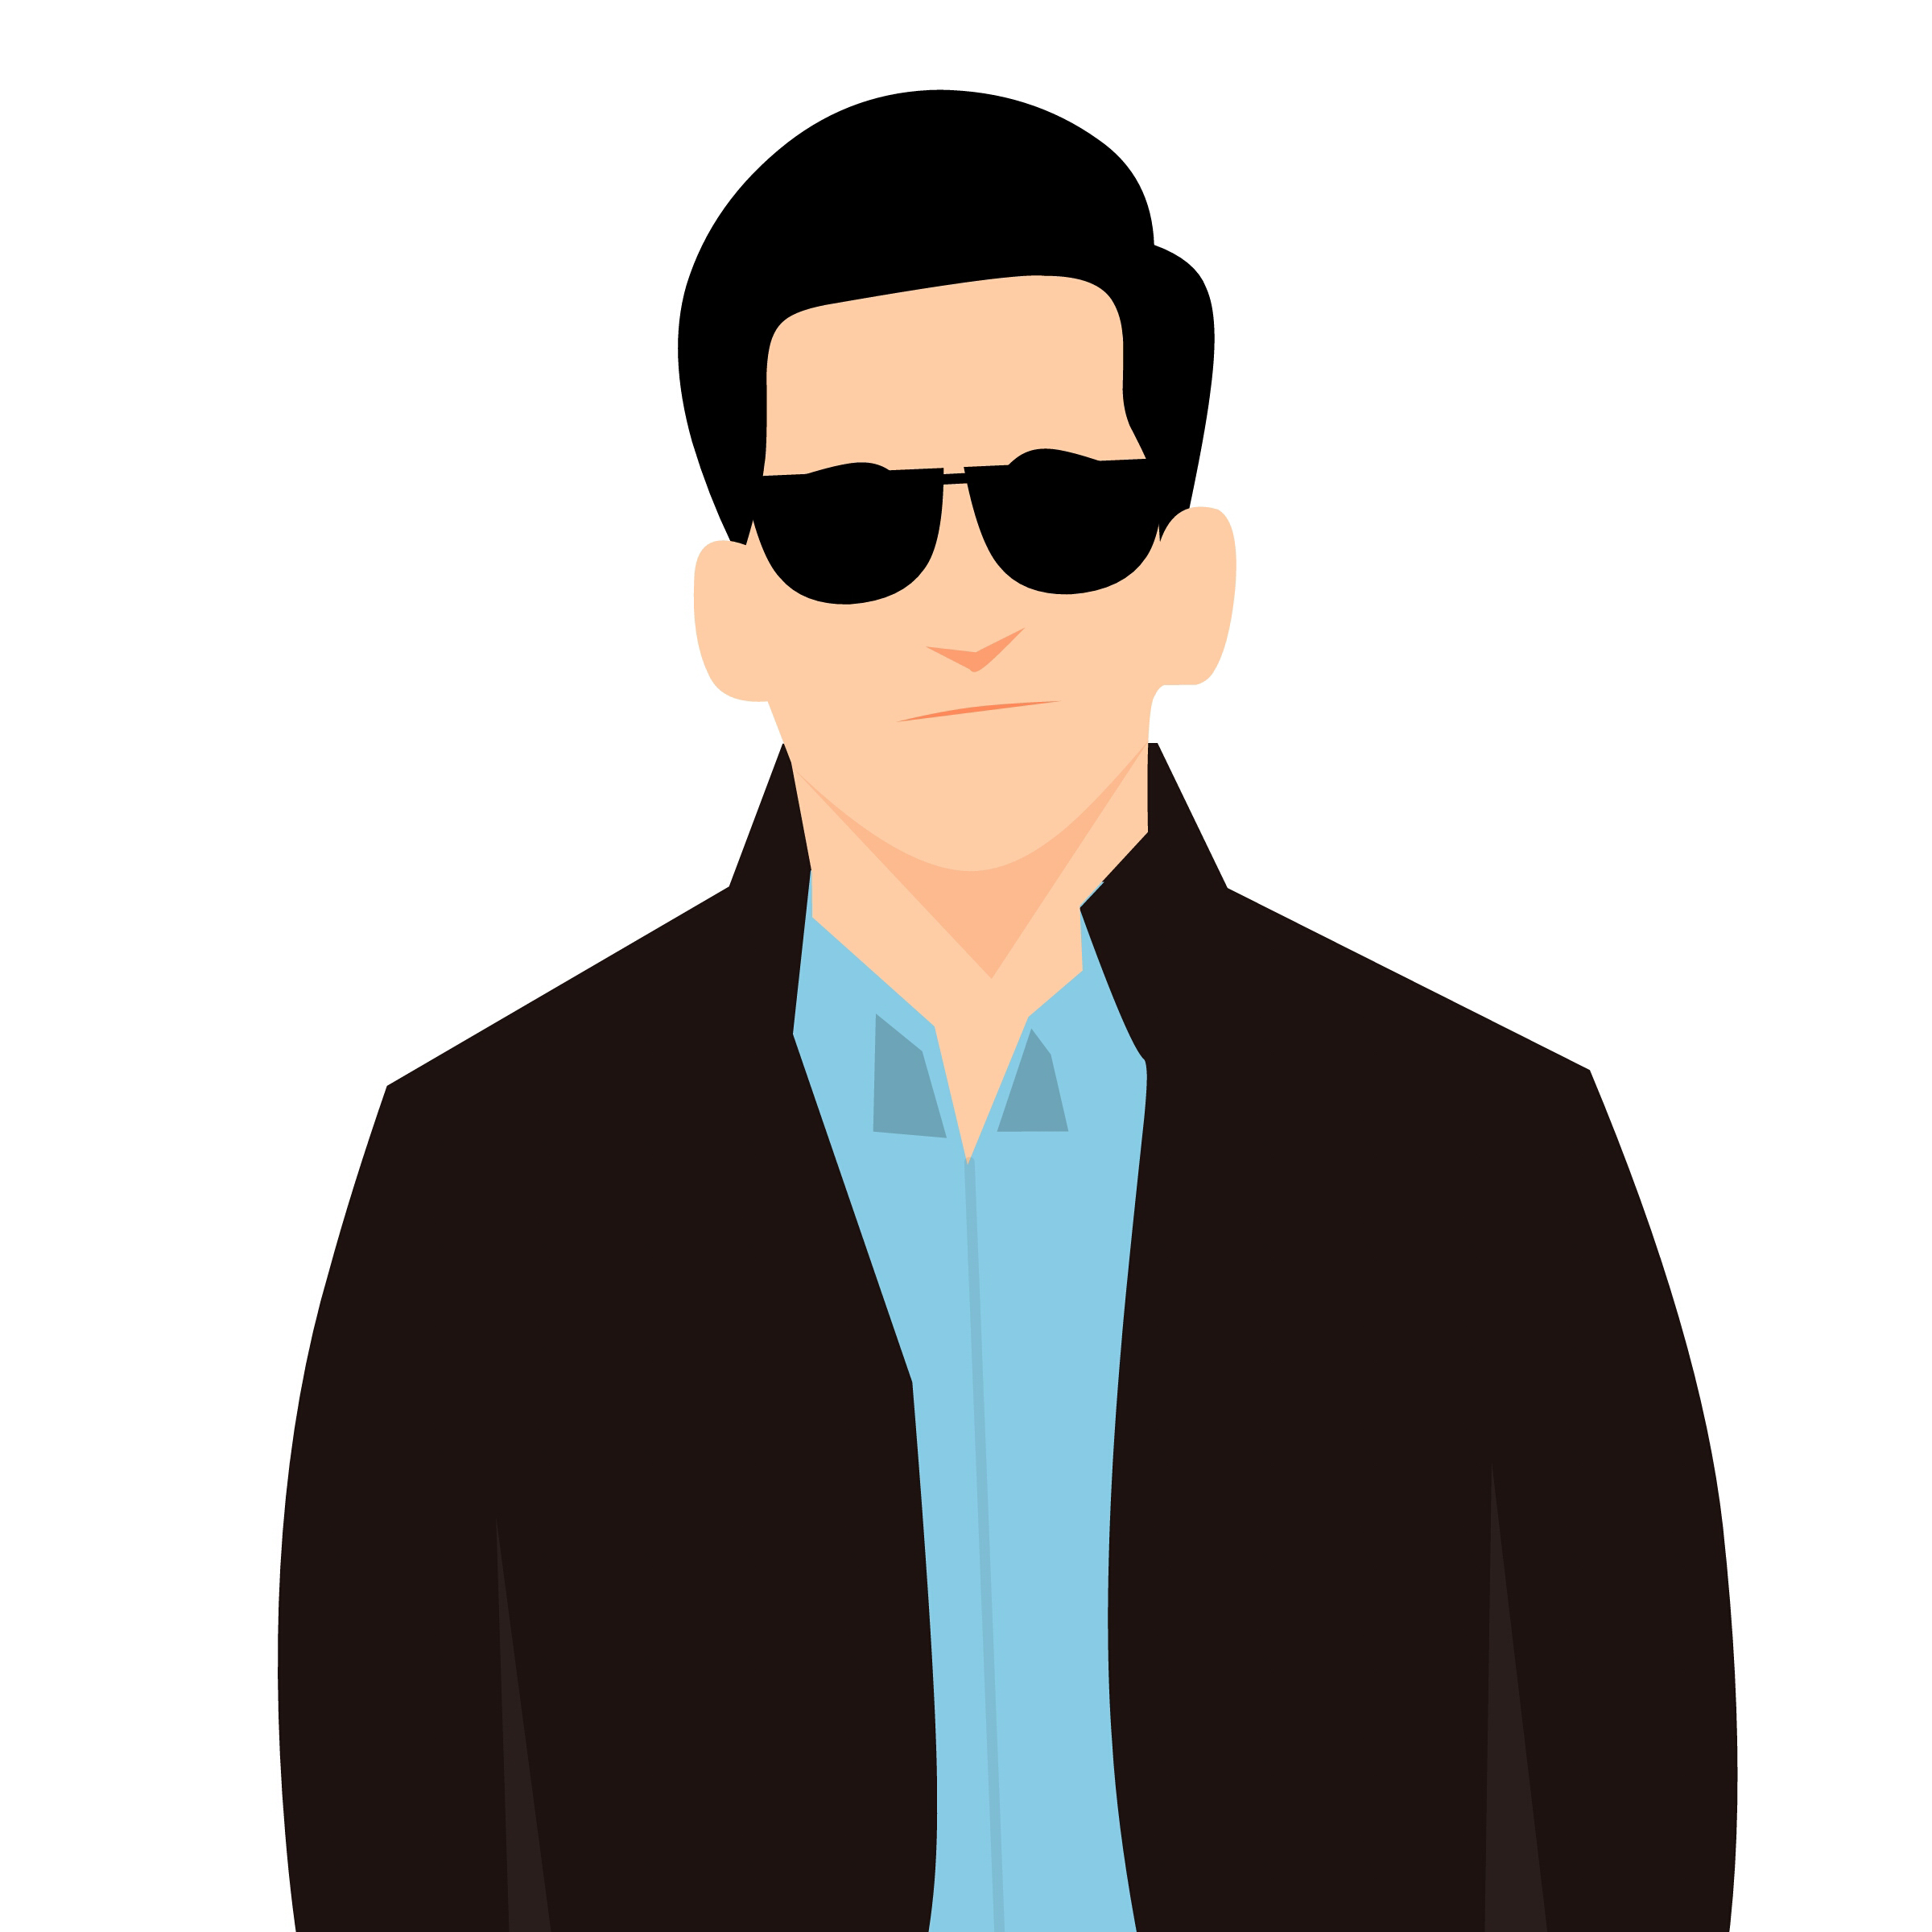
avatar, people, person, business, user, man, character, set, icon, portrait, profile, pictograph, hairstyle, jacket, suit, sunglasses, handsome, head, face, design, concept, symbol, smile, formal, elements, eyewear, vision care, gentleman, male, shoulder, outerwear, necktie, businessperson, facial hair, glasses, clip art, human behavior, white collar worker, neck